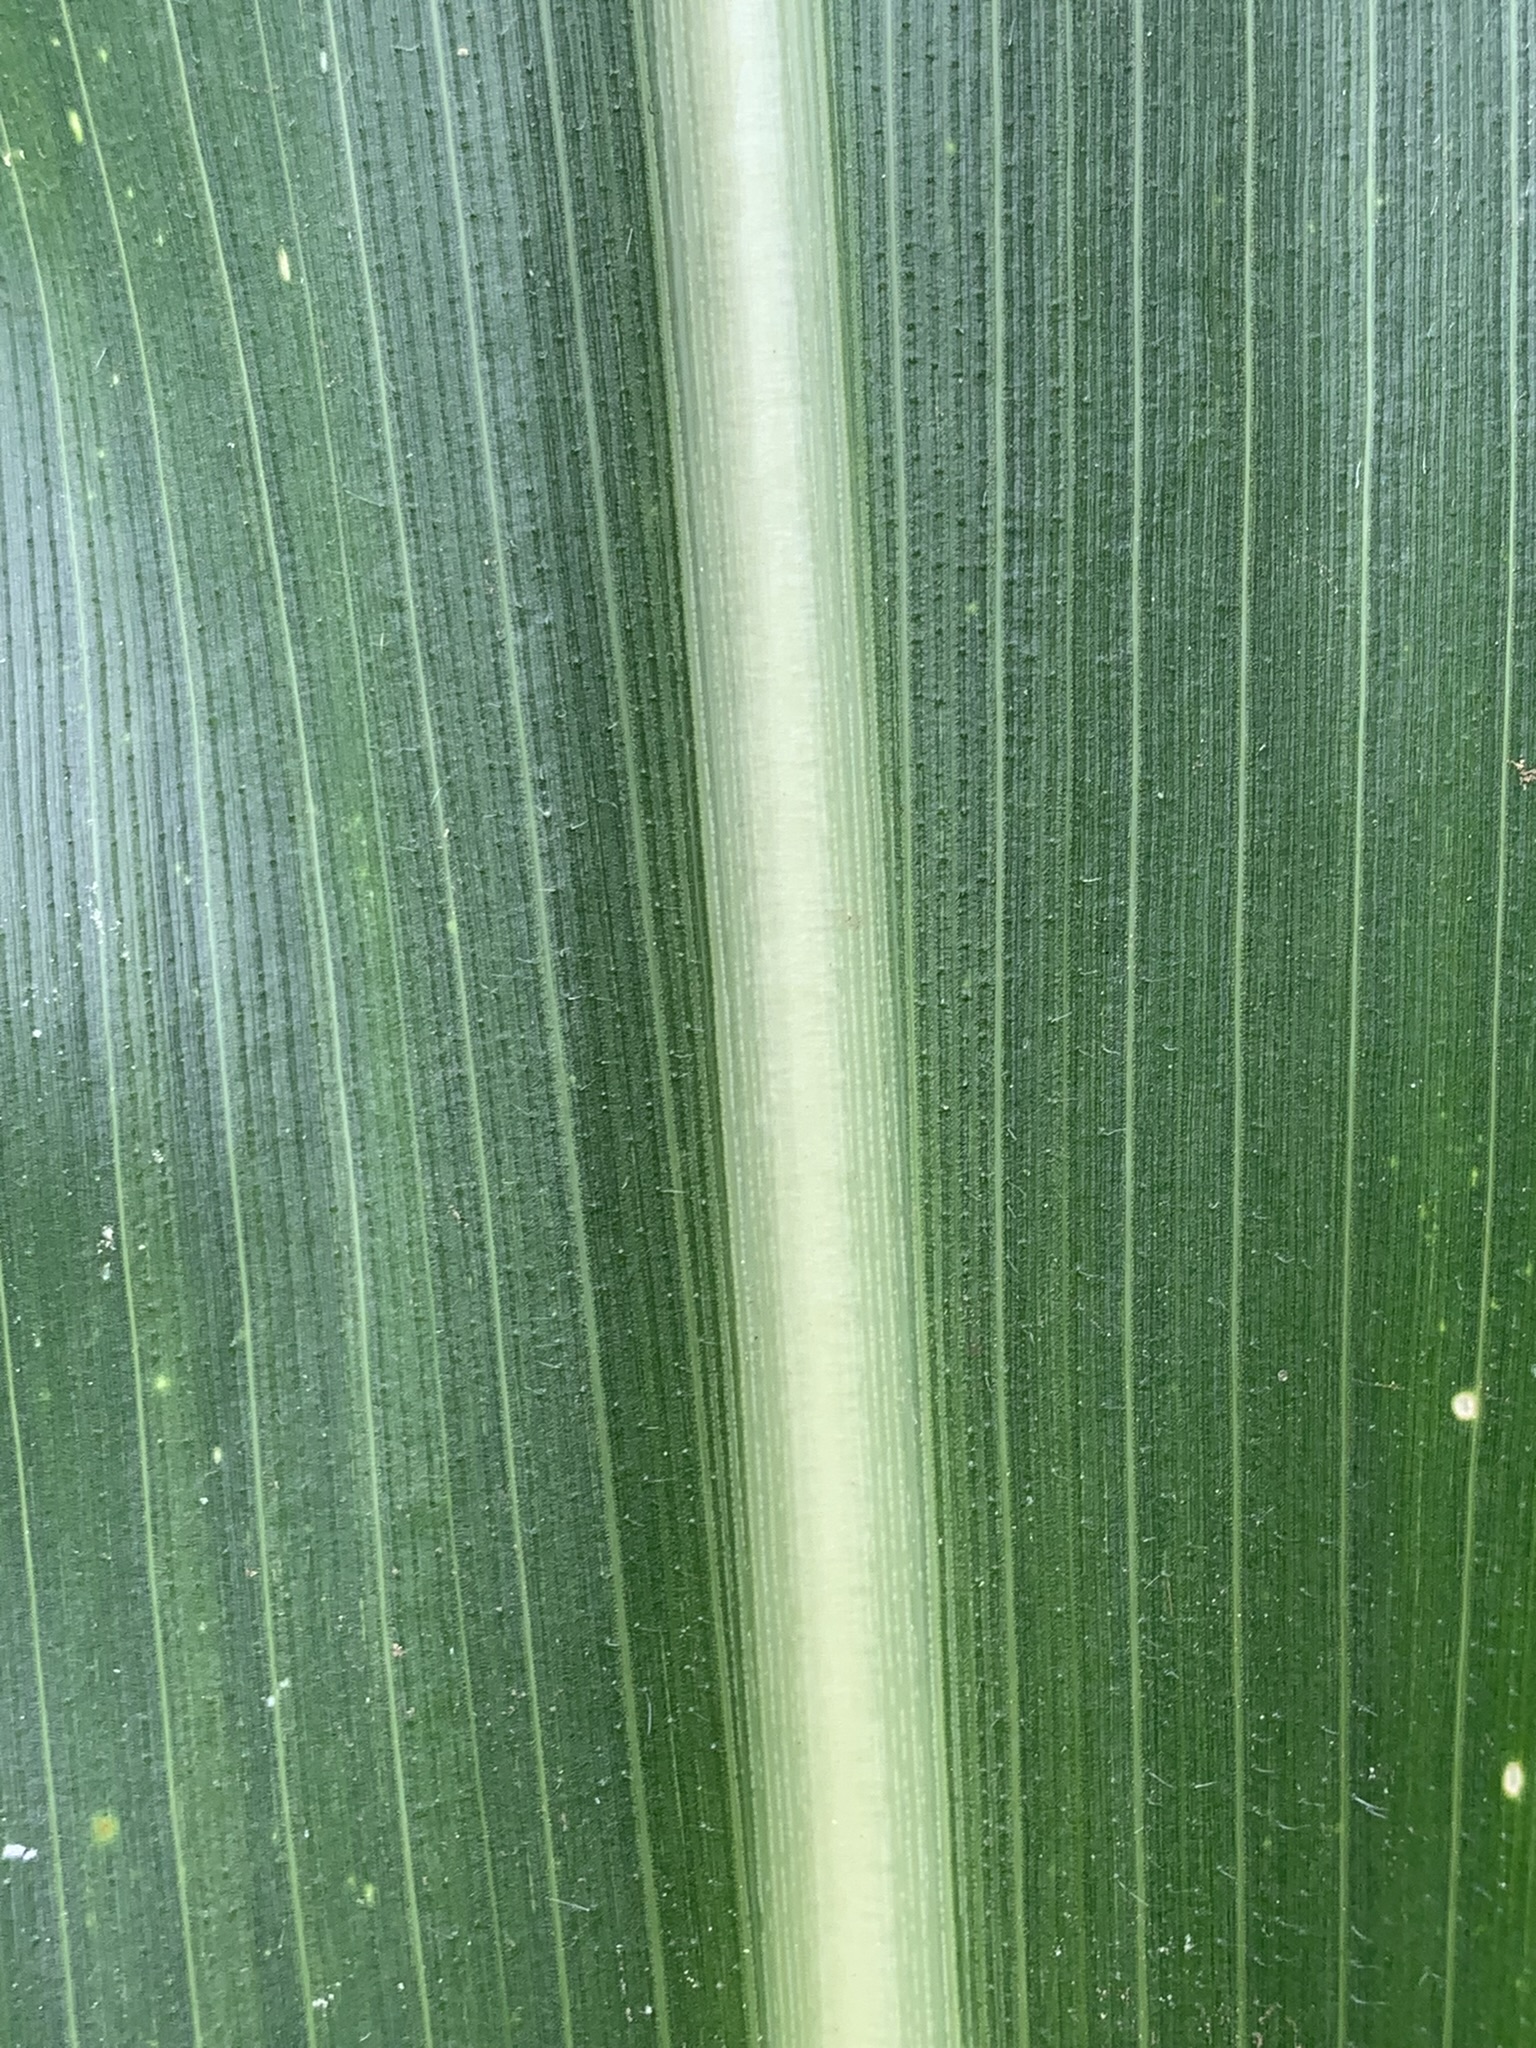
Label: Healthy